Neon sign

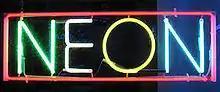
Neon sign

The neon sign is an evolution of the earlier Geissler tube, which is a sealed glass tube containing a "rarefied" gas (the gas pressure in the tube is well below atmospheric pressure). When a voltage is applied to electrodes inserted through the glass, an electrical glow discharge results. Geissler tubes were popular in the late 19th century, and the different colors they emitted were characteristics of the gases within. They were unsuitable for general lighting, as the pressure of the gas inside typically declined with use. The direct predecessor of neon tube lighting was the Moore tube, which used nitrogen or carbon dioxide as the luminous gas and a patented mechanism for maintaining pressure. Moore tubes were sold for commercial lighting for a number of years in the early 1900s.